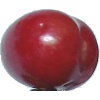
Label: Cherry 2